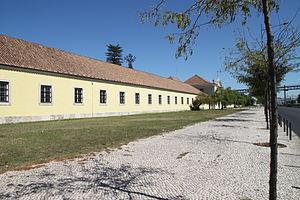
Cet article recense les monuments nationaux du district de Lisbonne, au Portugal.